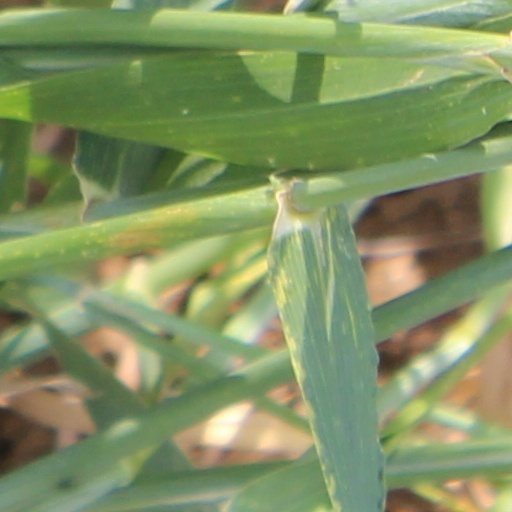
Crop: wheat